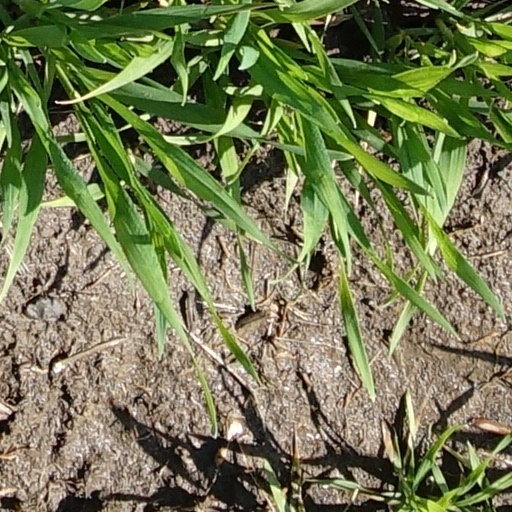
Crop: wheat